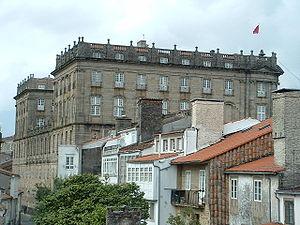
Saint-Jacques-de-Compostelle est une commune située dans la province de La Corogne, en communauté autonome de Galice, à mi-chemin entre La Corogne, la ville la plus importante de Galice et Pontevedra, la ville où le piéton est roi. C'est la capitale de la comarque du même nom et de la communauté autonome. À ce dernier titre, elle héberge le domaine du gouvernement et du Parlement de la communauté. Elle comptait 95 671 habitants en 2012.